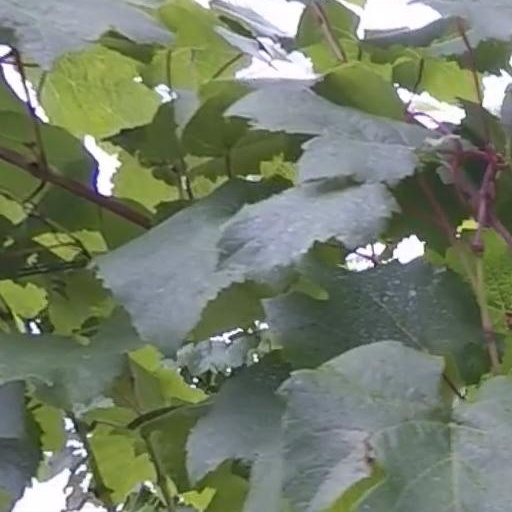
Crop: grape